History of the Kansas City Chiefs

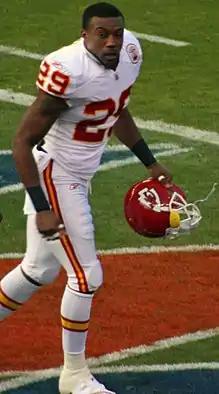
Safety Eric Berry was an integral part of the Chiefs defense in the 2010s

Entering the 2014 season, the Chiefs had the twenty-second pick in the 2014 NFL draft, and selected linebacker Dee Ford out of Alabama, as well as future starting right guard Laurent Duvernay-Tardif with the 200th pick of the same draft.